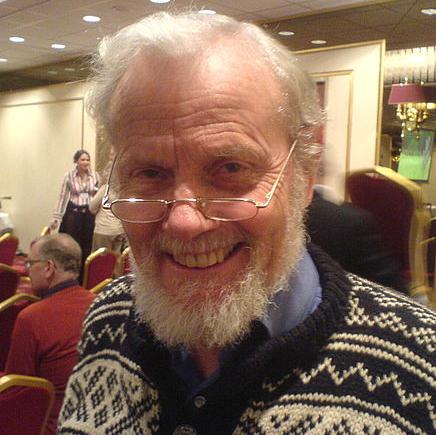
Age: 75